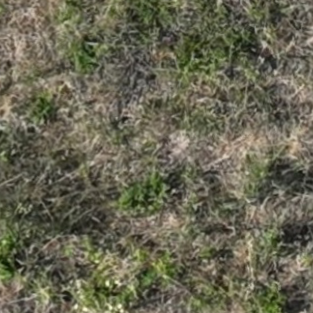
Month: july